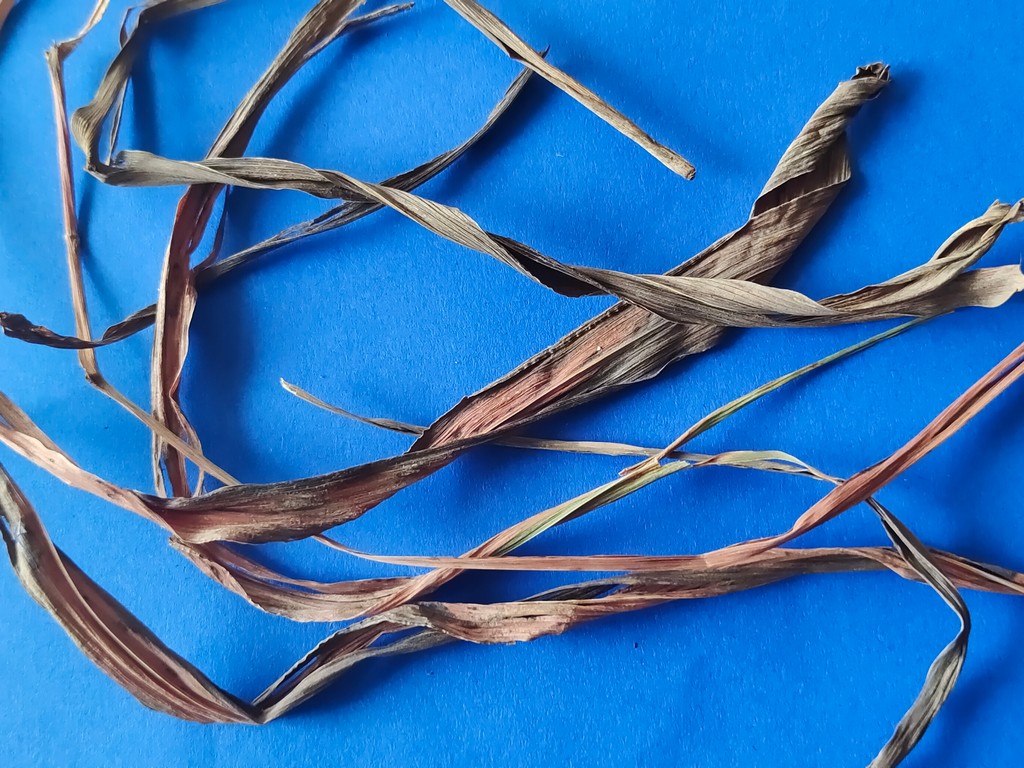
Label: Dried